Saundra Graham

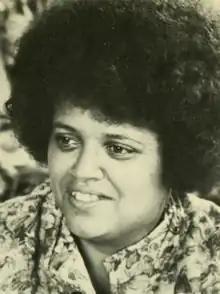
Graham circa 1977

Saundra Graham (September 5, 1941 – June 23, 2023) was an American independent politician from Cambridge, Massachusetts. She served as a Cambridge City Councilor from 1971 to 1989, and represented the 4th Middlesex district in the Massachusetts House of Representatives from 1977 to 1988.